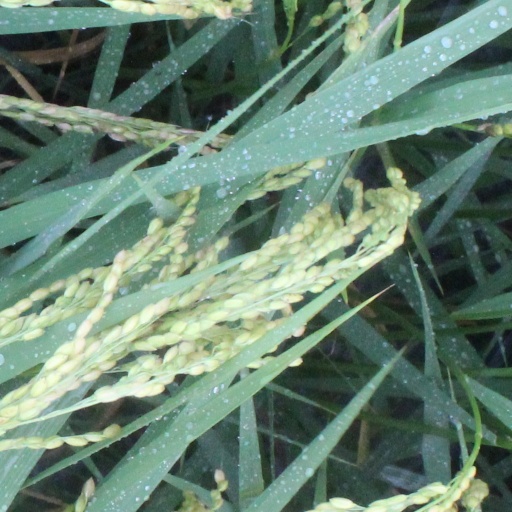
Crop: rice